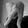
ASL letter: Q